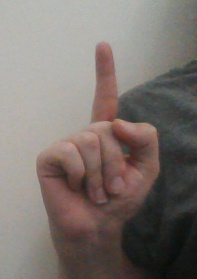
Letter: bb